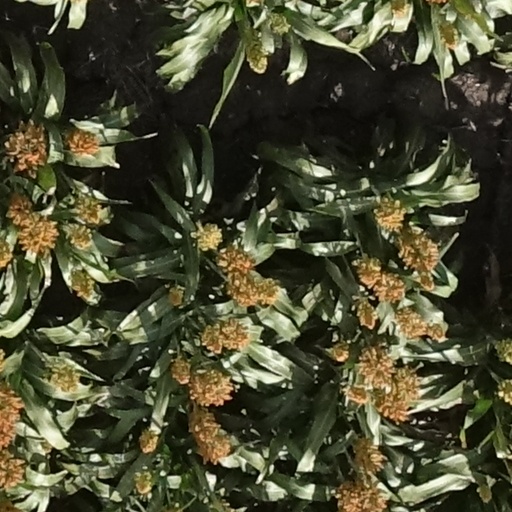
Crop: sorghum